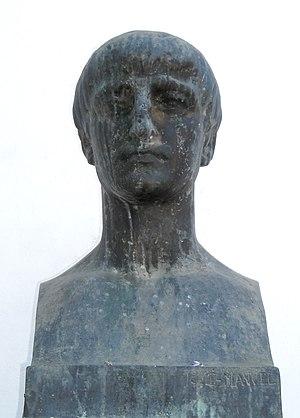
Lucain, né le 3 novembre 39 à Cordoue, en Hispanie ultérieure, et mort le 30 avril 65, est un poète latin dont la seule œuvre conservée, La Pharsale, est une épopée sur la guerre civile ayant opposé Jules César à Pompée entre 49 et 48 av. J.-C. Il se suicide à 25 ans, sur l'ordre de Néron.